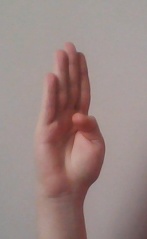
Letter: kaaf